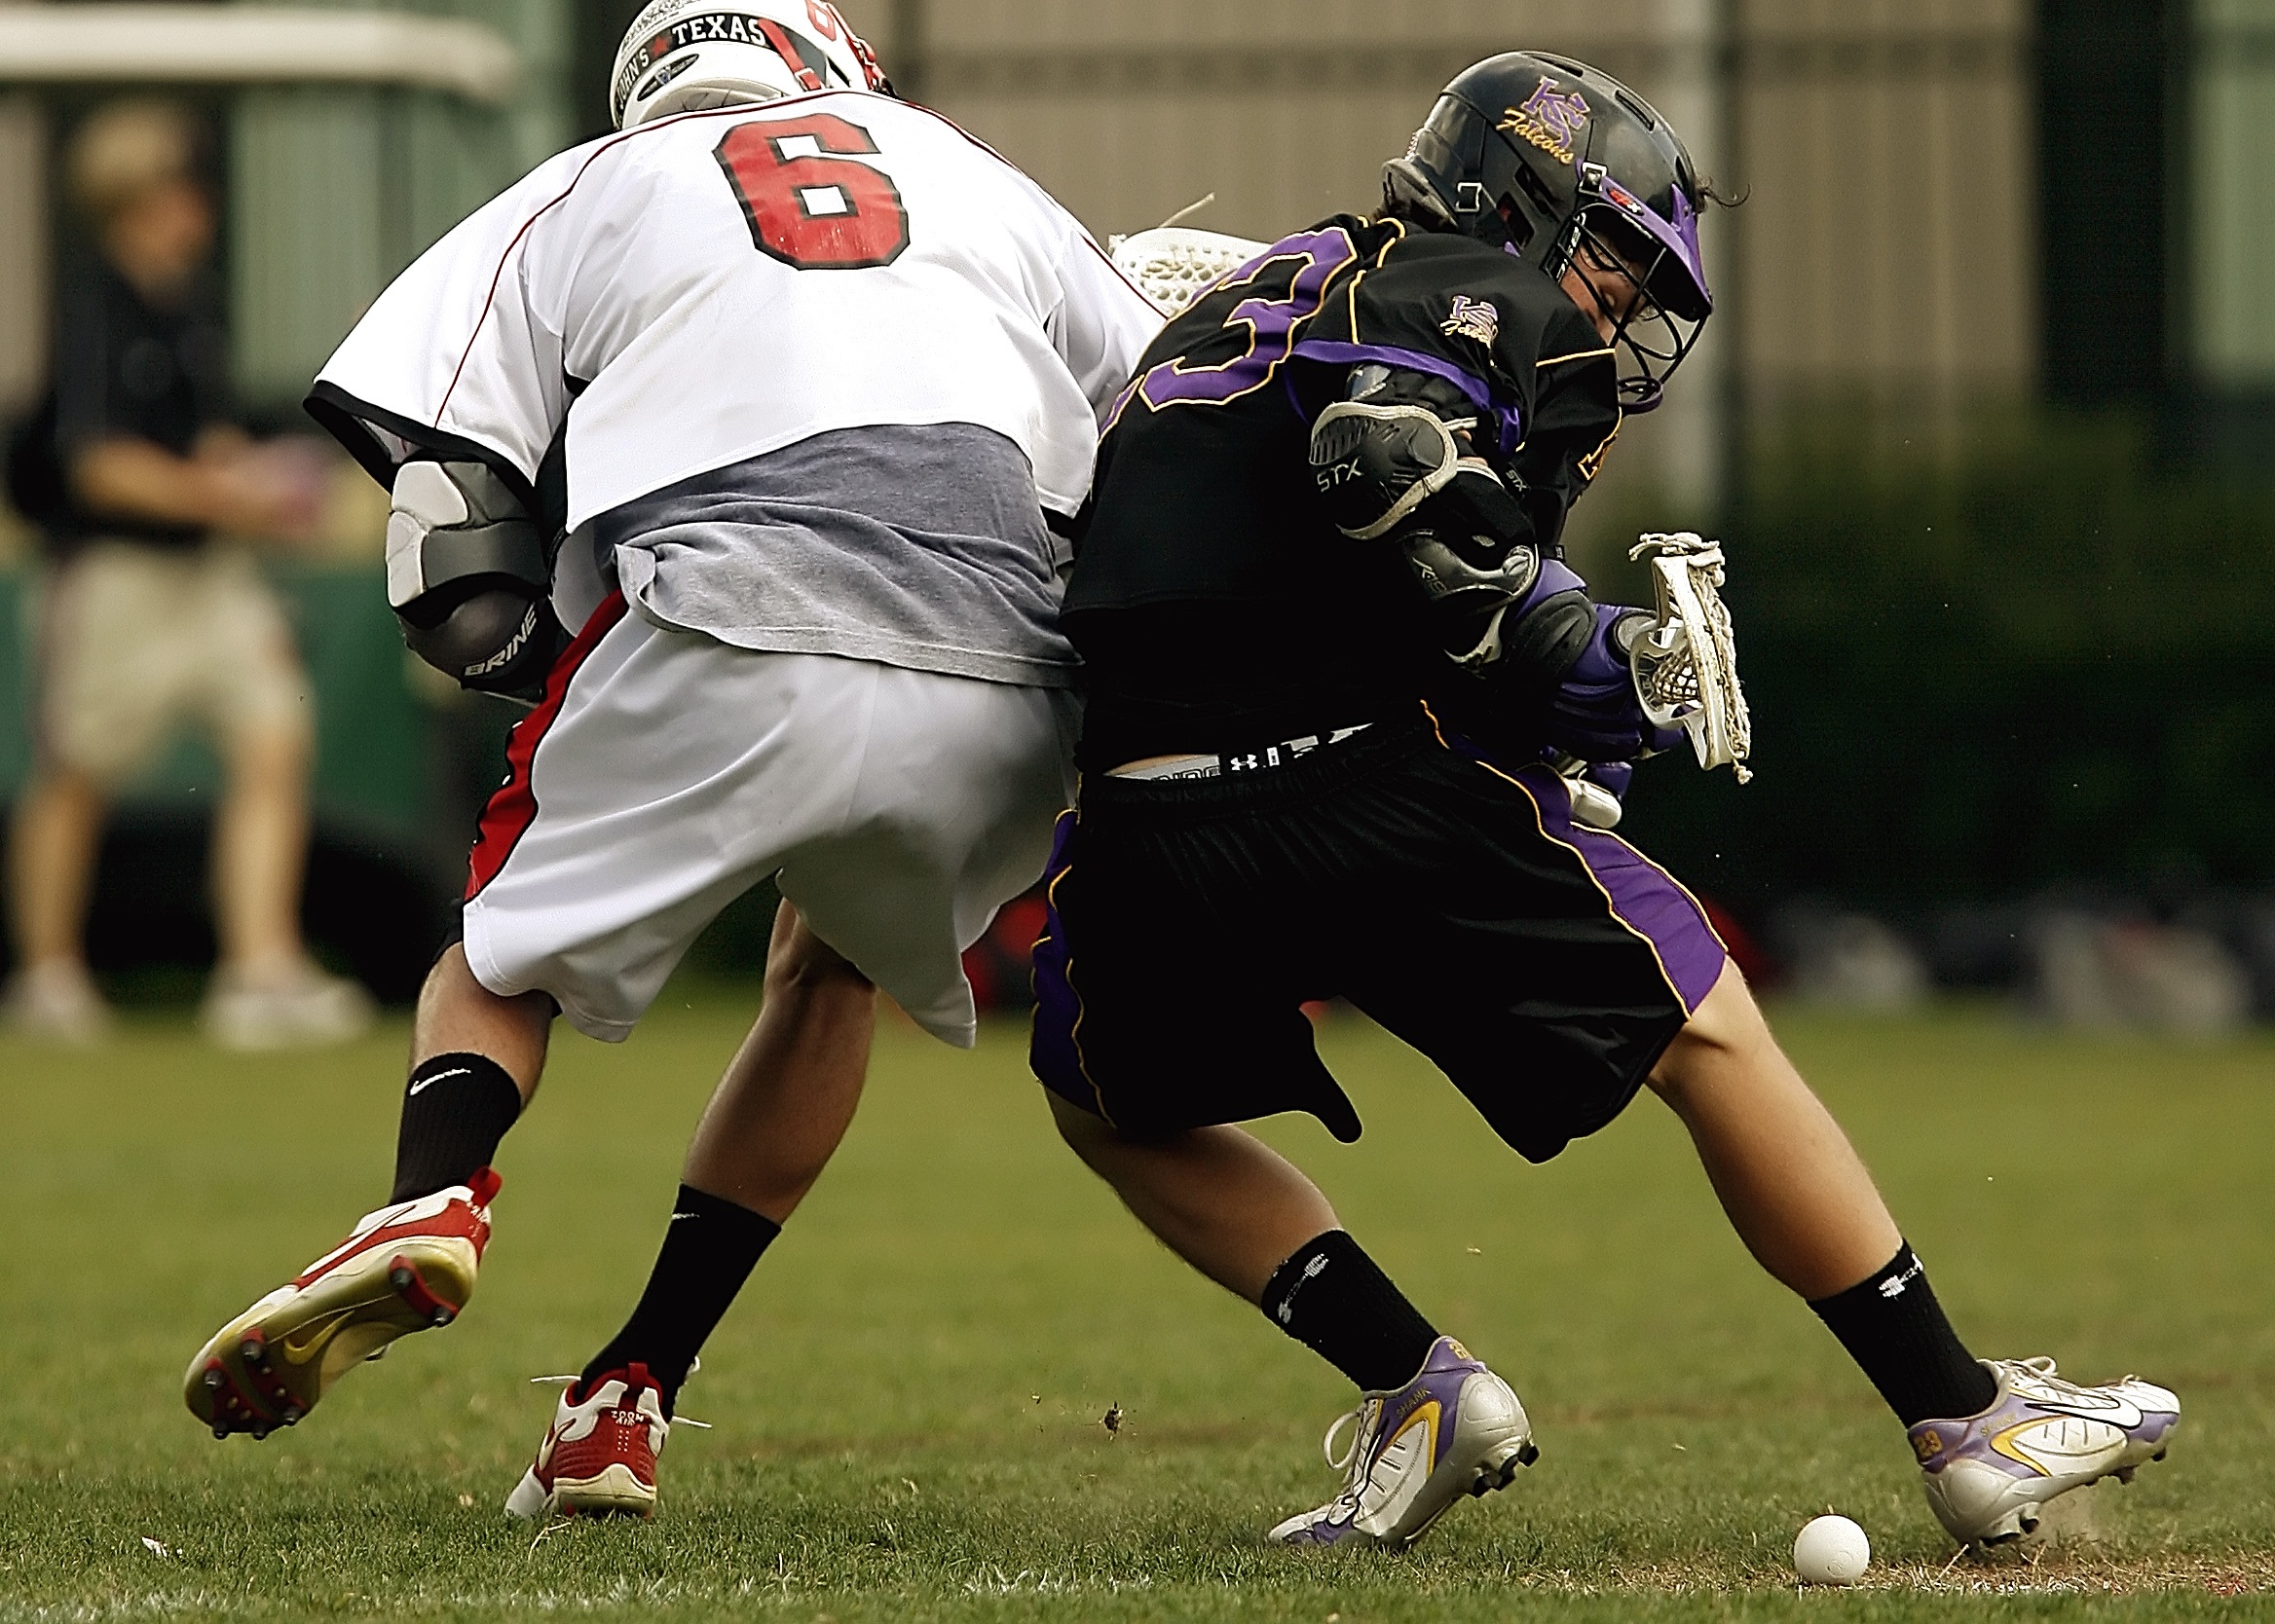
grass, sport, field, male, youth, soccer, aggression, player, teenager, competition, sports, helmet, collision, tackle, football player, ball game, lacrosse, team sport, lacrosse game, high school lacrosse, stick and ball games, box lacrosse, stick and ball sports